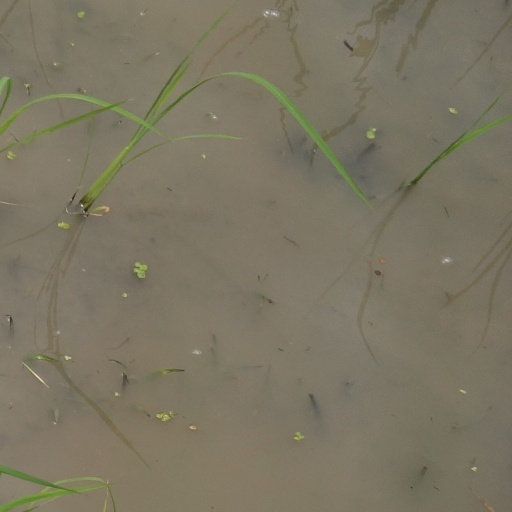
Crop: rice